July 1936 military uprising in Seville

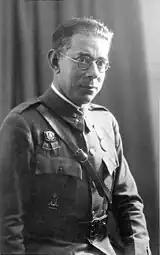
Mola

On 1–2 June in Pamplona Mola met general Gonzalo Queipo de Llano, at the time general inspector of the Carabineros; already back in April he declared himself ready to join the coup. Mola suggested to Queipo that he assumes command of the coup in Seville and later becomes commander of the (all Andalusia). Queipo vacillated; he preferred to assume command in his native Valladolid (VII. Military Region). Upon Mola's insistence – perhaps related to the fact that Queipo was on friendly terms with Villa-Abrille and was expected to lure the latter into conspiracy – Queipo agreed to tour Andalusia and assess the situation for himself.